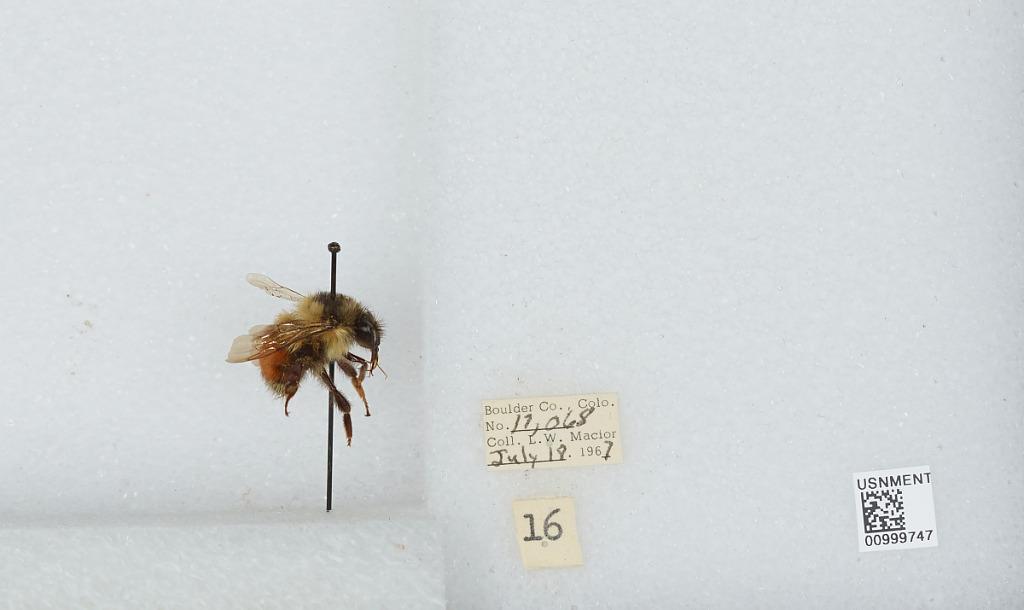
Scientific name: Bombus (Pyrobombus) melanopygus Nylander
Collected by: L. Macior
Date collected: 1967-7-18
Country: United States
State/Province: Colorado
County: Boulder
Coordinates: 40.015, -105.27